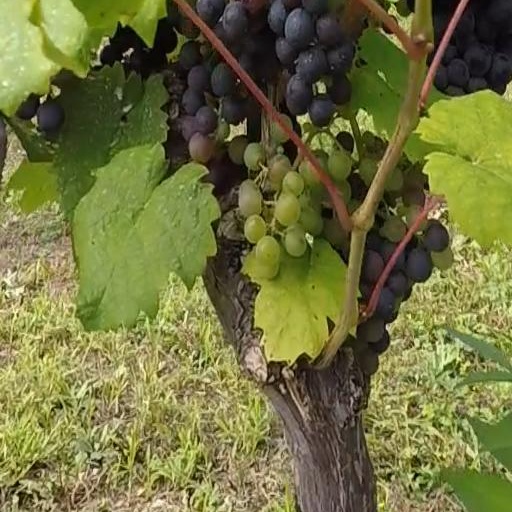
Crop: grape